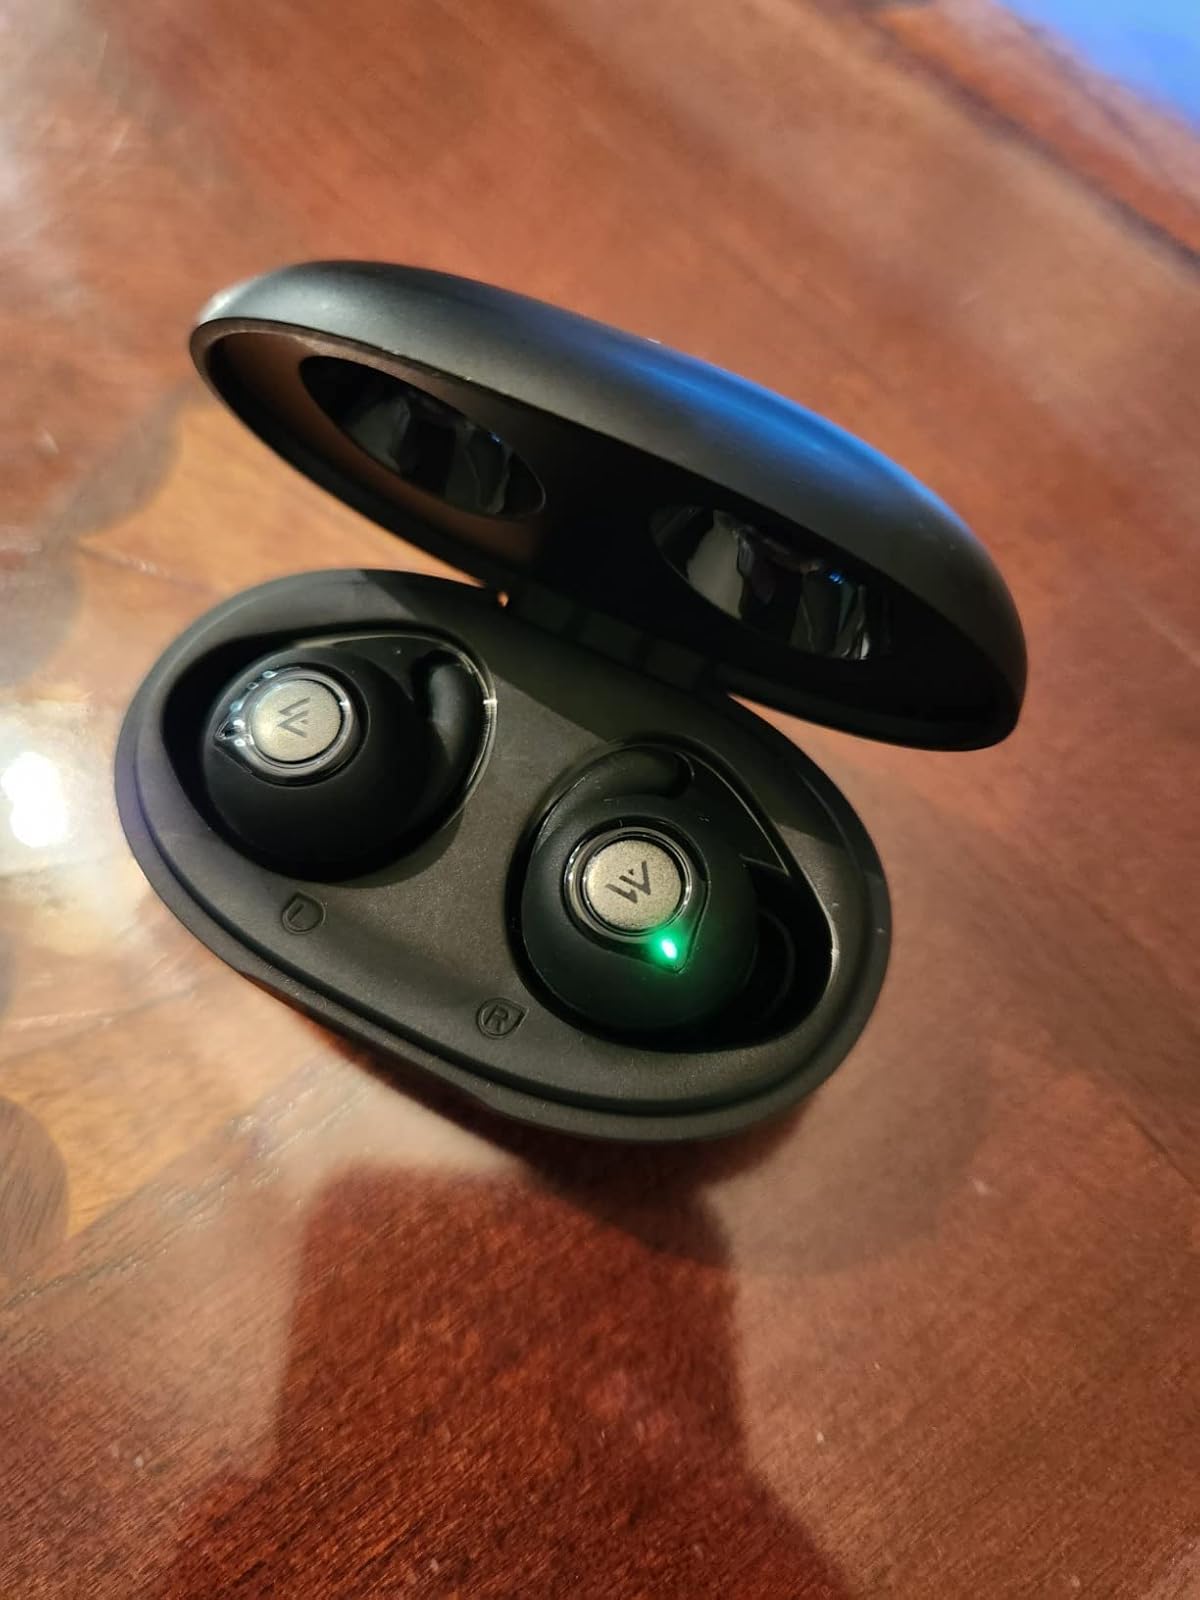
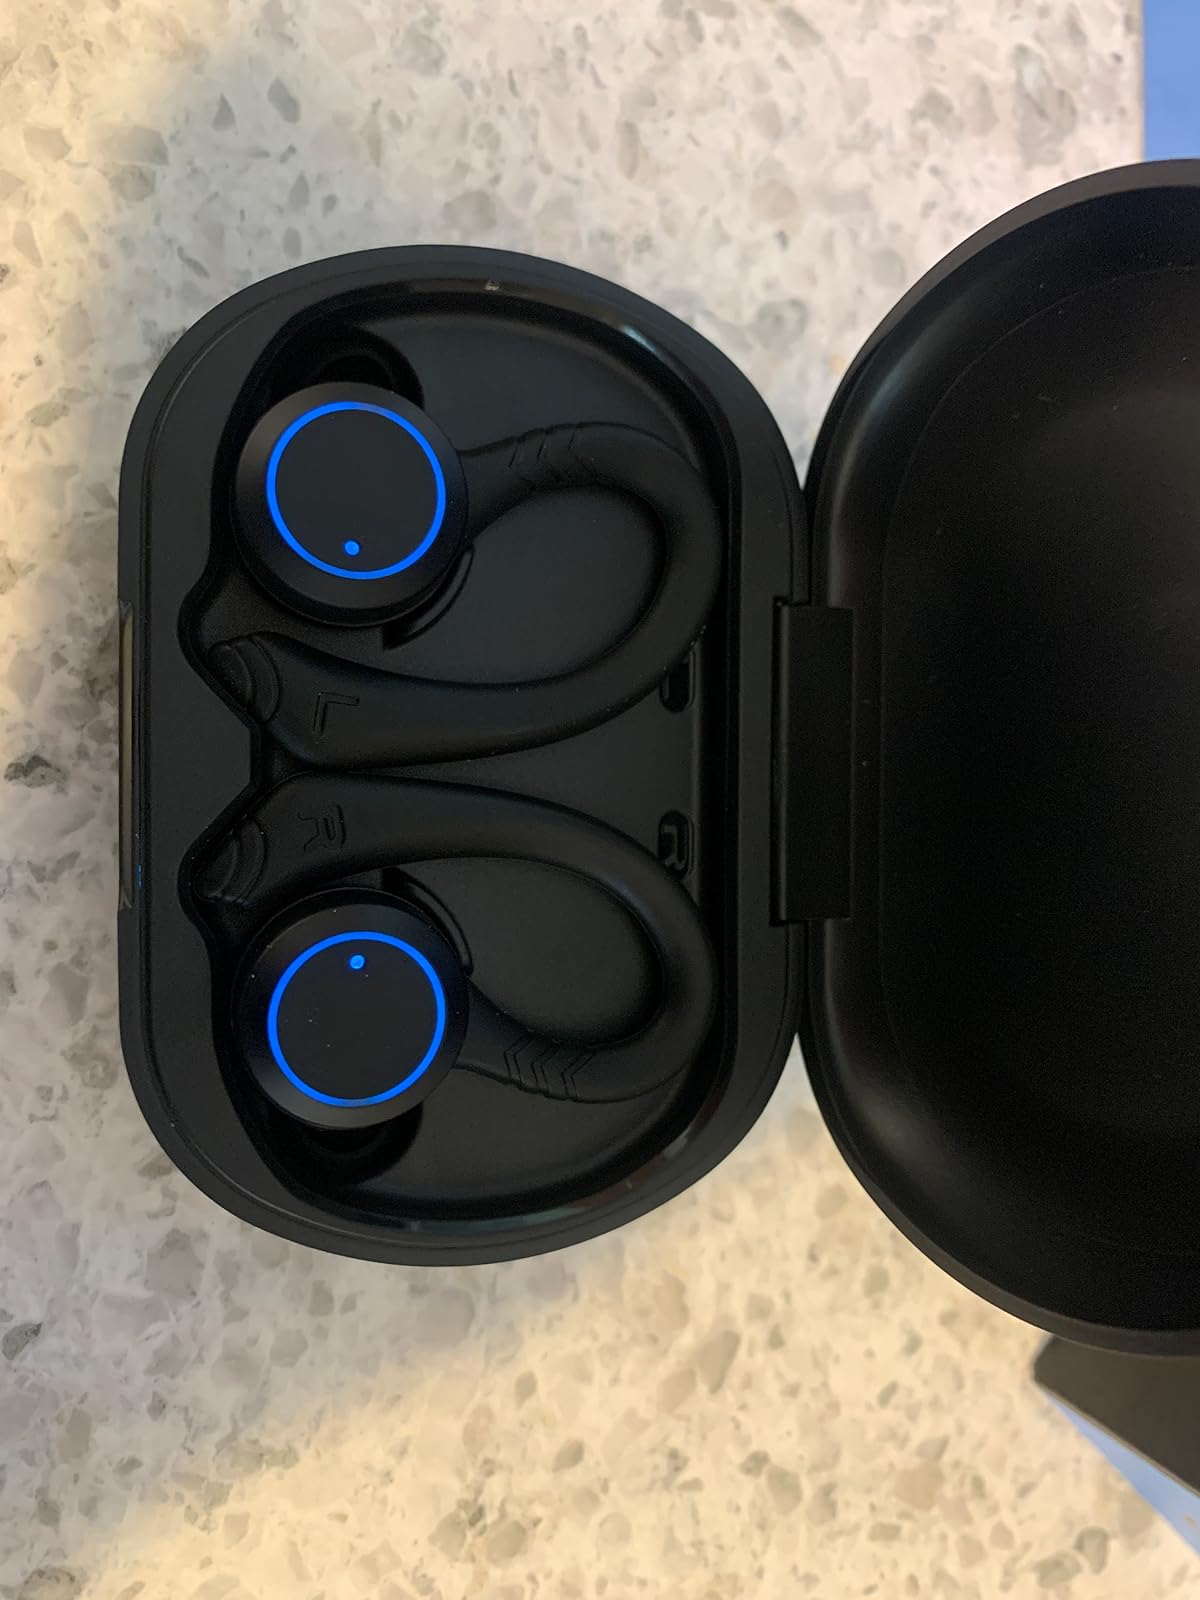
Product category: earbuds
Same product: no